Port of Port Talbot

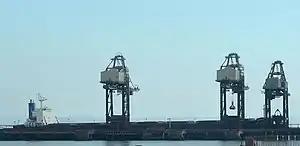
The iron ore jetty of the Port Talbot Tidal Harbour

However, further increases in the volume of goods handling were restricted by the docks inability to handle the new bulk carriers, with the old docks unable to accept a ship of greater than .